Frosta AG

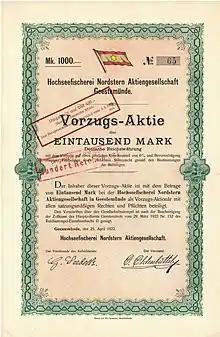
Share of the Hochseefischerei Nordstern AG, issued 25. April 1922

The origins of FRoSTA AG can be traced to the founding of deep sea fishing company Nordstern on January 31, 1905. The company's fleet was based in Geestemünde-Wesermünde, now part of Bremerhaven. Nordstern survived World War I, although 3 of its fishing trawlers were lost due to mines. By the end of 1919, the company had recovered enough assets to build two new buildings and operate 5 vessels.